Ethics of eating meat

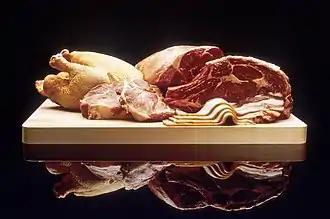
Various types of meat

Conversations regarding the ethics of eating meat are focused on whether or not it is moral to eat non-human animals. People who abstain from eating meat are generally known as "vegetarians" and people who avoid all animal by-products are known as “vegans”. They avoid meat for a variety of reasons, including taste preference, animal welfare, ethical reasons, religion, the environmental impact of meat production ("environmental vegetarianism"), health considerations, and antimicrobial resistance. Individuals who promote meat consumption do so for a number of reasons, such as health, cultural traditions, religious beliefs, and scientific arguments that support the practice.